History of the New York Yankees

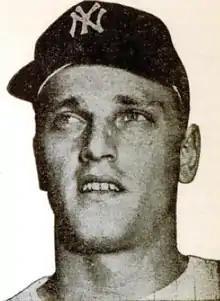
Roger Maris

When Arnold Johnson (a friend of Topping and Yankees general manager George Weiss) became the owner of the Kansas City Athletics in 1955, his new team made many transactions with the Yankees. From 1956 to 1960, the Athletics traded many young players to the Yankees for cash and aging veterans. The trades strengthened the Yankees' roster, but brought criticism from rival clubs. Before their 1960 season, the Yankees made one such trade with the Athletics in which they acquired outfielder Roger Maris. In his first Yankees season, Maris led the league in slugging percentage, RBIs, and extra base hits, finished second with 39 home runs, and won the AL MVP Award. The 1960 Yankees won the AL pennant for the 10th time in 12 years under Stengel, and outscored the Pirates 55–27 in the seven World Series games. However, the team lost four of them, falling short of a Series championship after Bill Mazeroski hit a walk-off home run in the final game, ending a contest that Appel called "one of the most memorable in baseball history." The season turned out to be Stengel's last as Yankees manager; he indicated that his age played a role in the team's decision, saying, "I'll never make the mistake of being seventy again."